Lathyrus sativus

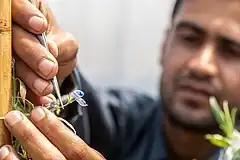
A grasspea breeder at "International Center for Agricultural Research in the Dry Areas" (ICARDA)'s facilities at Marchouch Station, Morocco. Photo: Michael Major/Crop Trust

Breeding programs are underway to produce lines of "Lathyrus sativus" that contain ODAP levels too low to be dangerous, while maintaining disease and insect resistance and tolerance to drought, heat, and salinity.